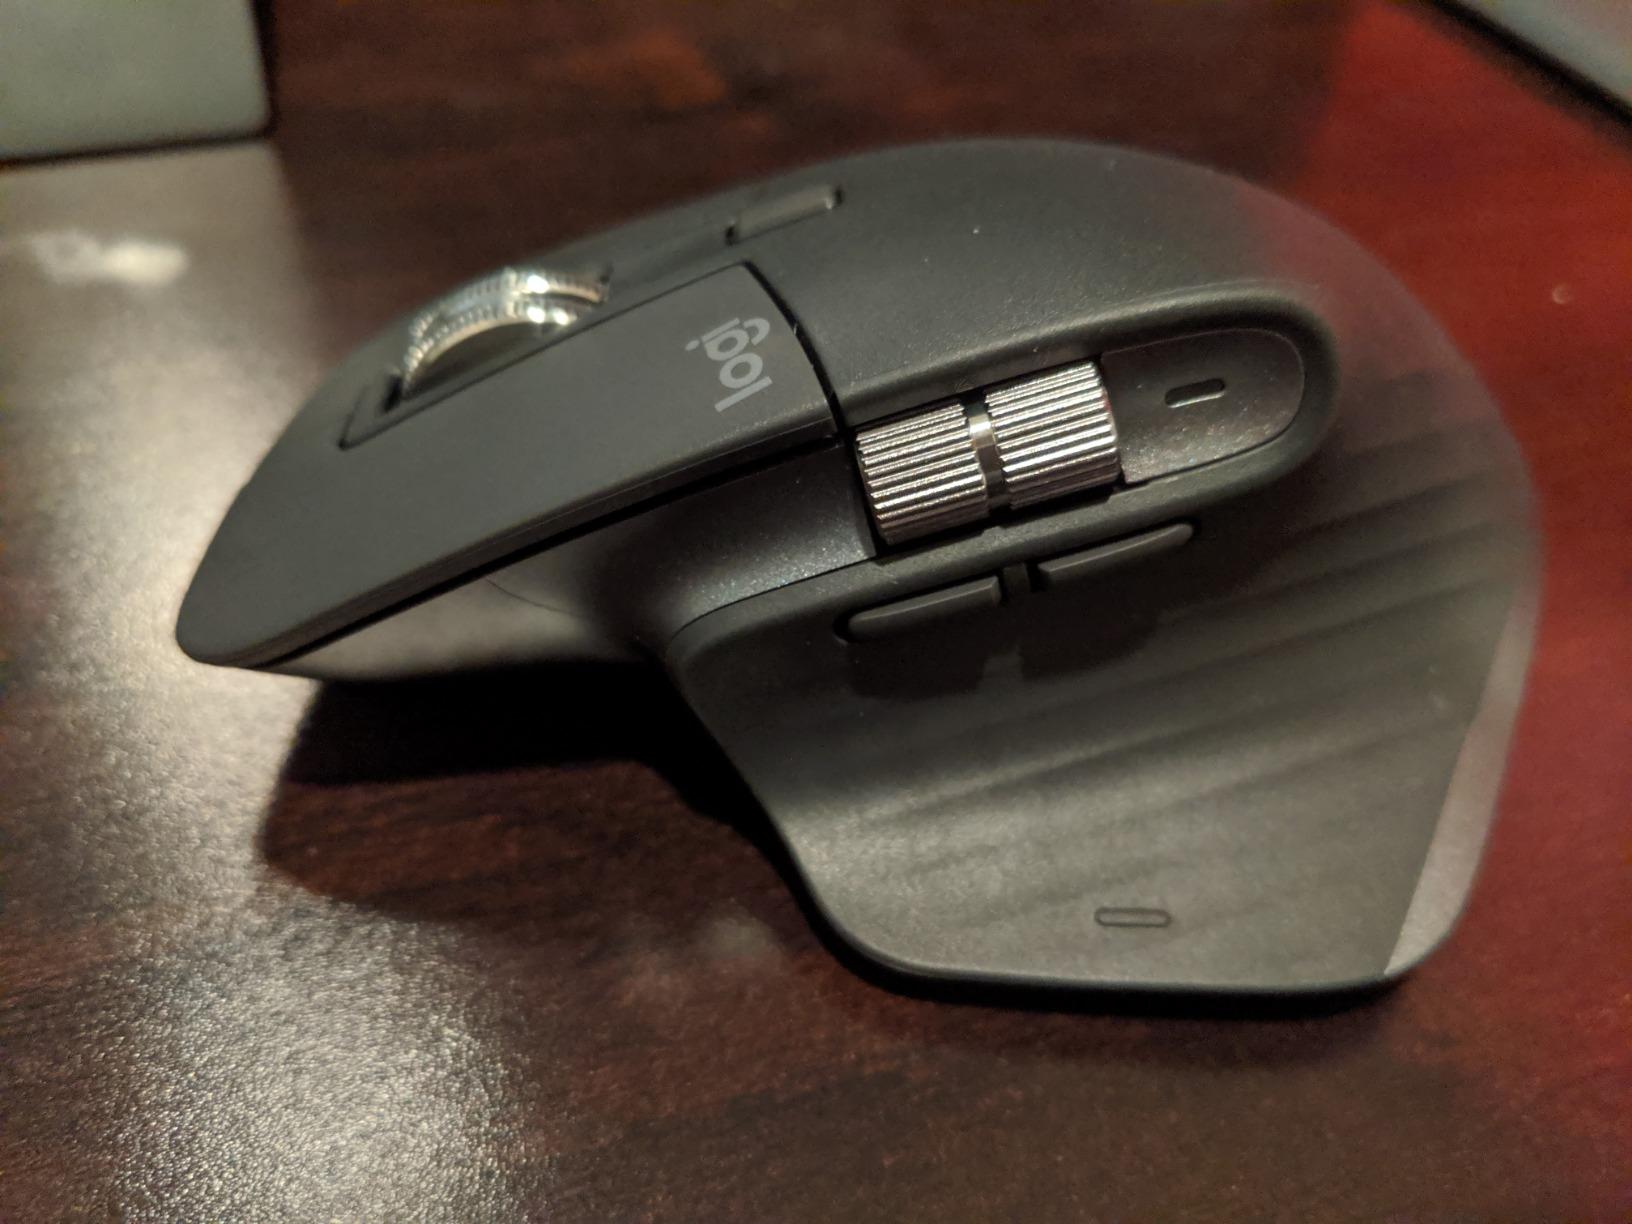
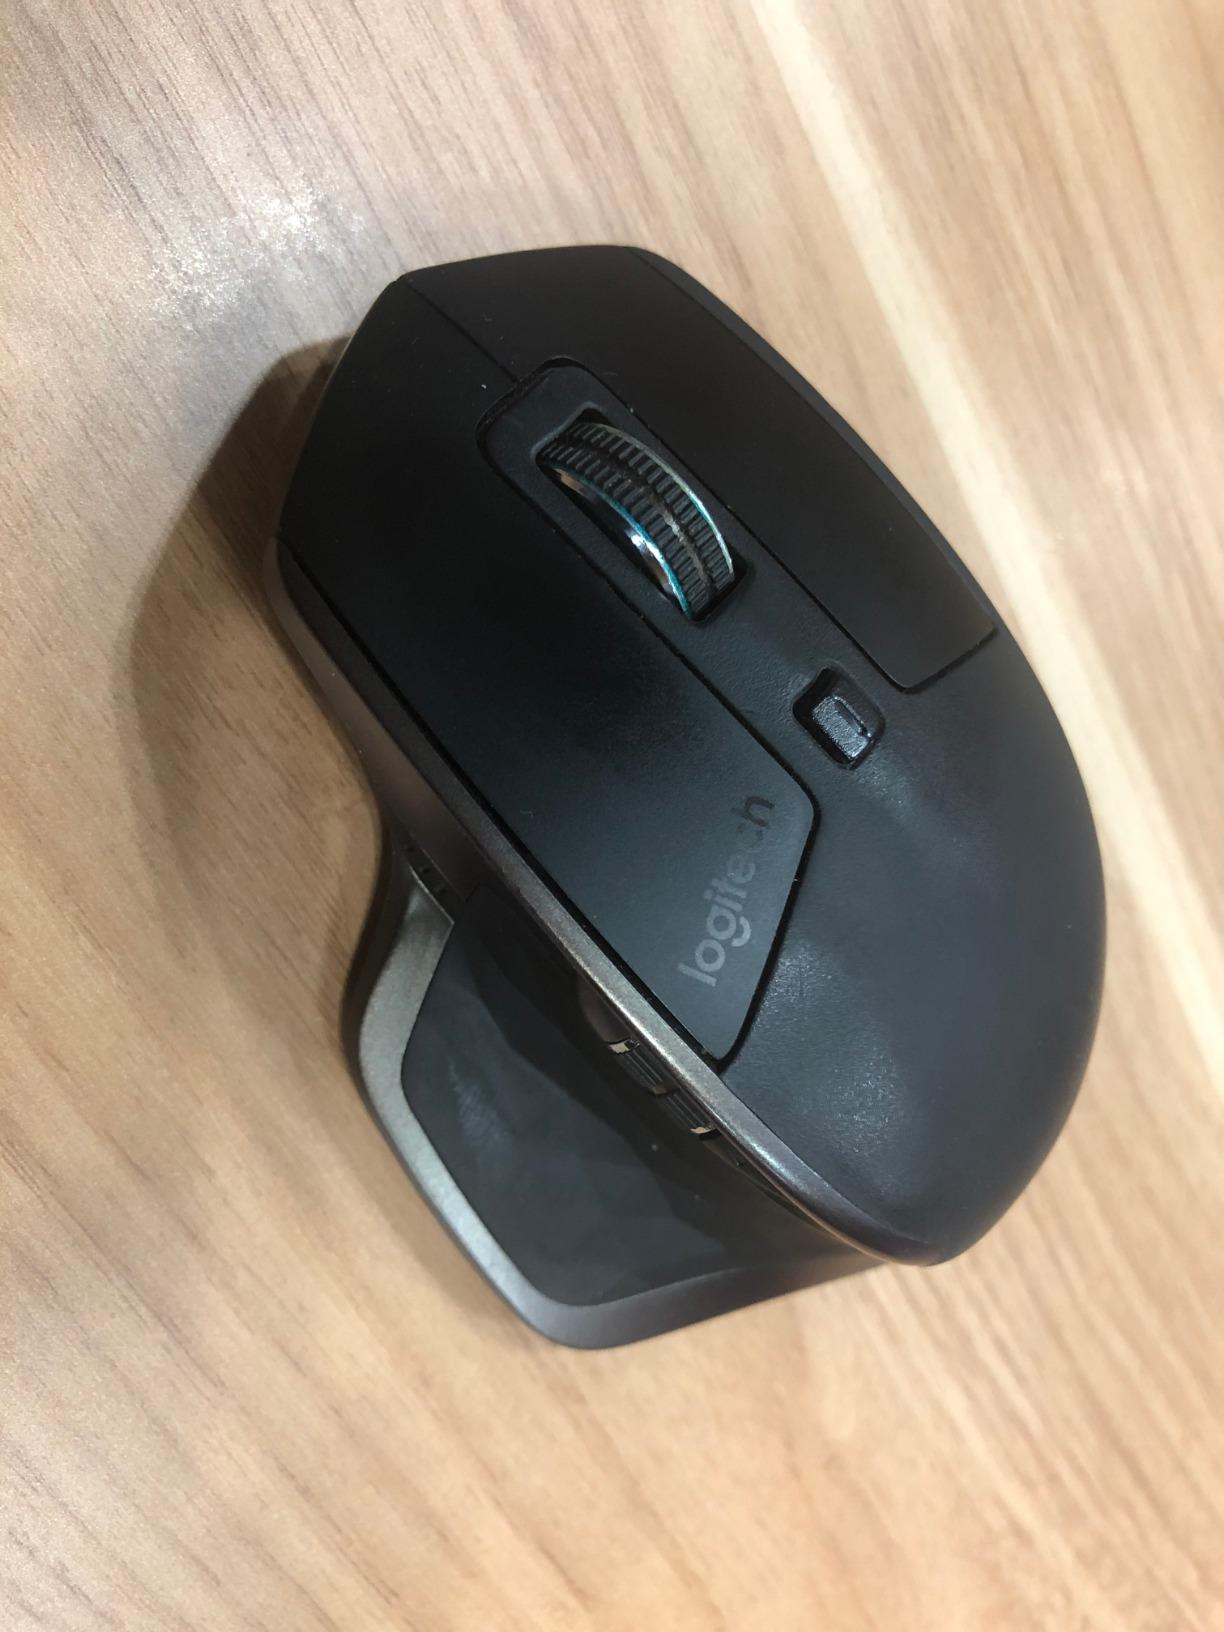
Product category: mouse
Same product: no